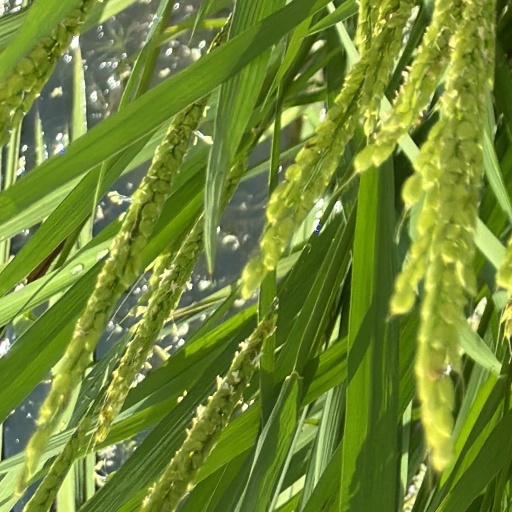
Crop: rice